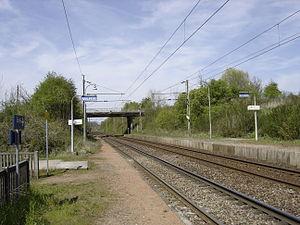
La gare de Maurois est une halte ferroviaire française de la ligne de Busigny à Somain, située sur le territoire de la commune d'Honnechy, à proximité de Maurois, dans le département du Nord, en région Hauts-de-France.
La ligne de Busigny à Somain est une ligne ferroviaire française, à écartement standard et à double voie électrifiée, reliant la gare de Busigny à celle de Somain.